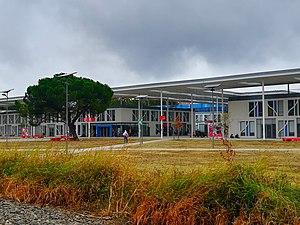
Le site de l'université du Mirail à Toulouse. Occitan